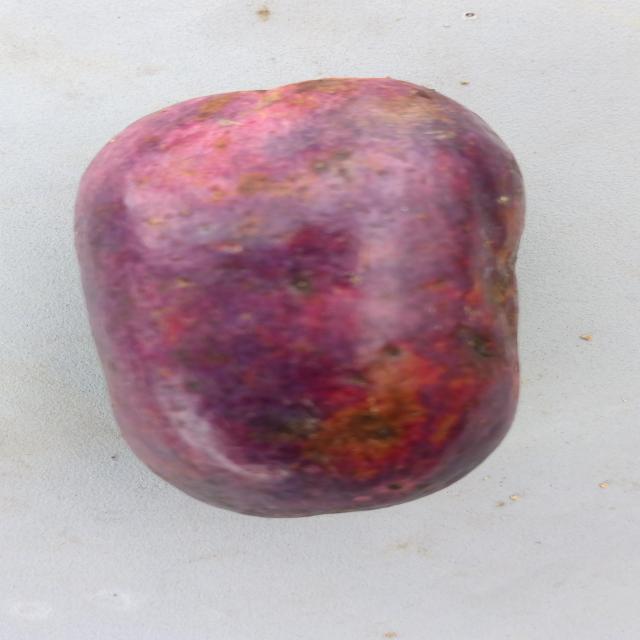
Plum grade: bruised